Touws River (town)

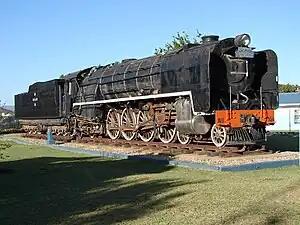
SAR Class 23 locomotive plinthed in a park in Touws River

The town of Touws River owes its existence to the Cape Government Railways, and to the route that their founder, Cape Prime Minister John Molteno, chose for a railway line over the Hex River Mountains.